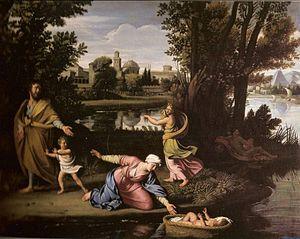
Moïse exposé sur les eaux
Moïse déposé sur les eaux ou Moïse exposé sur les eaux est un épisode biblique, où une femme de la tribu de Lévi place le berceau de son enfant Moïse sur les eaux du Nil.